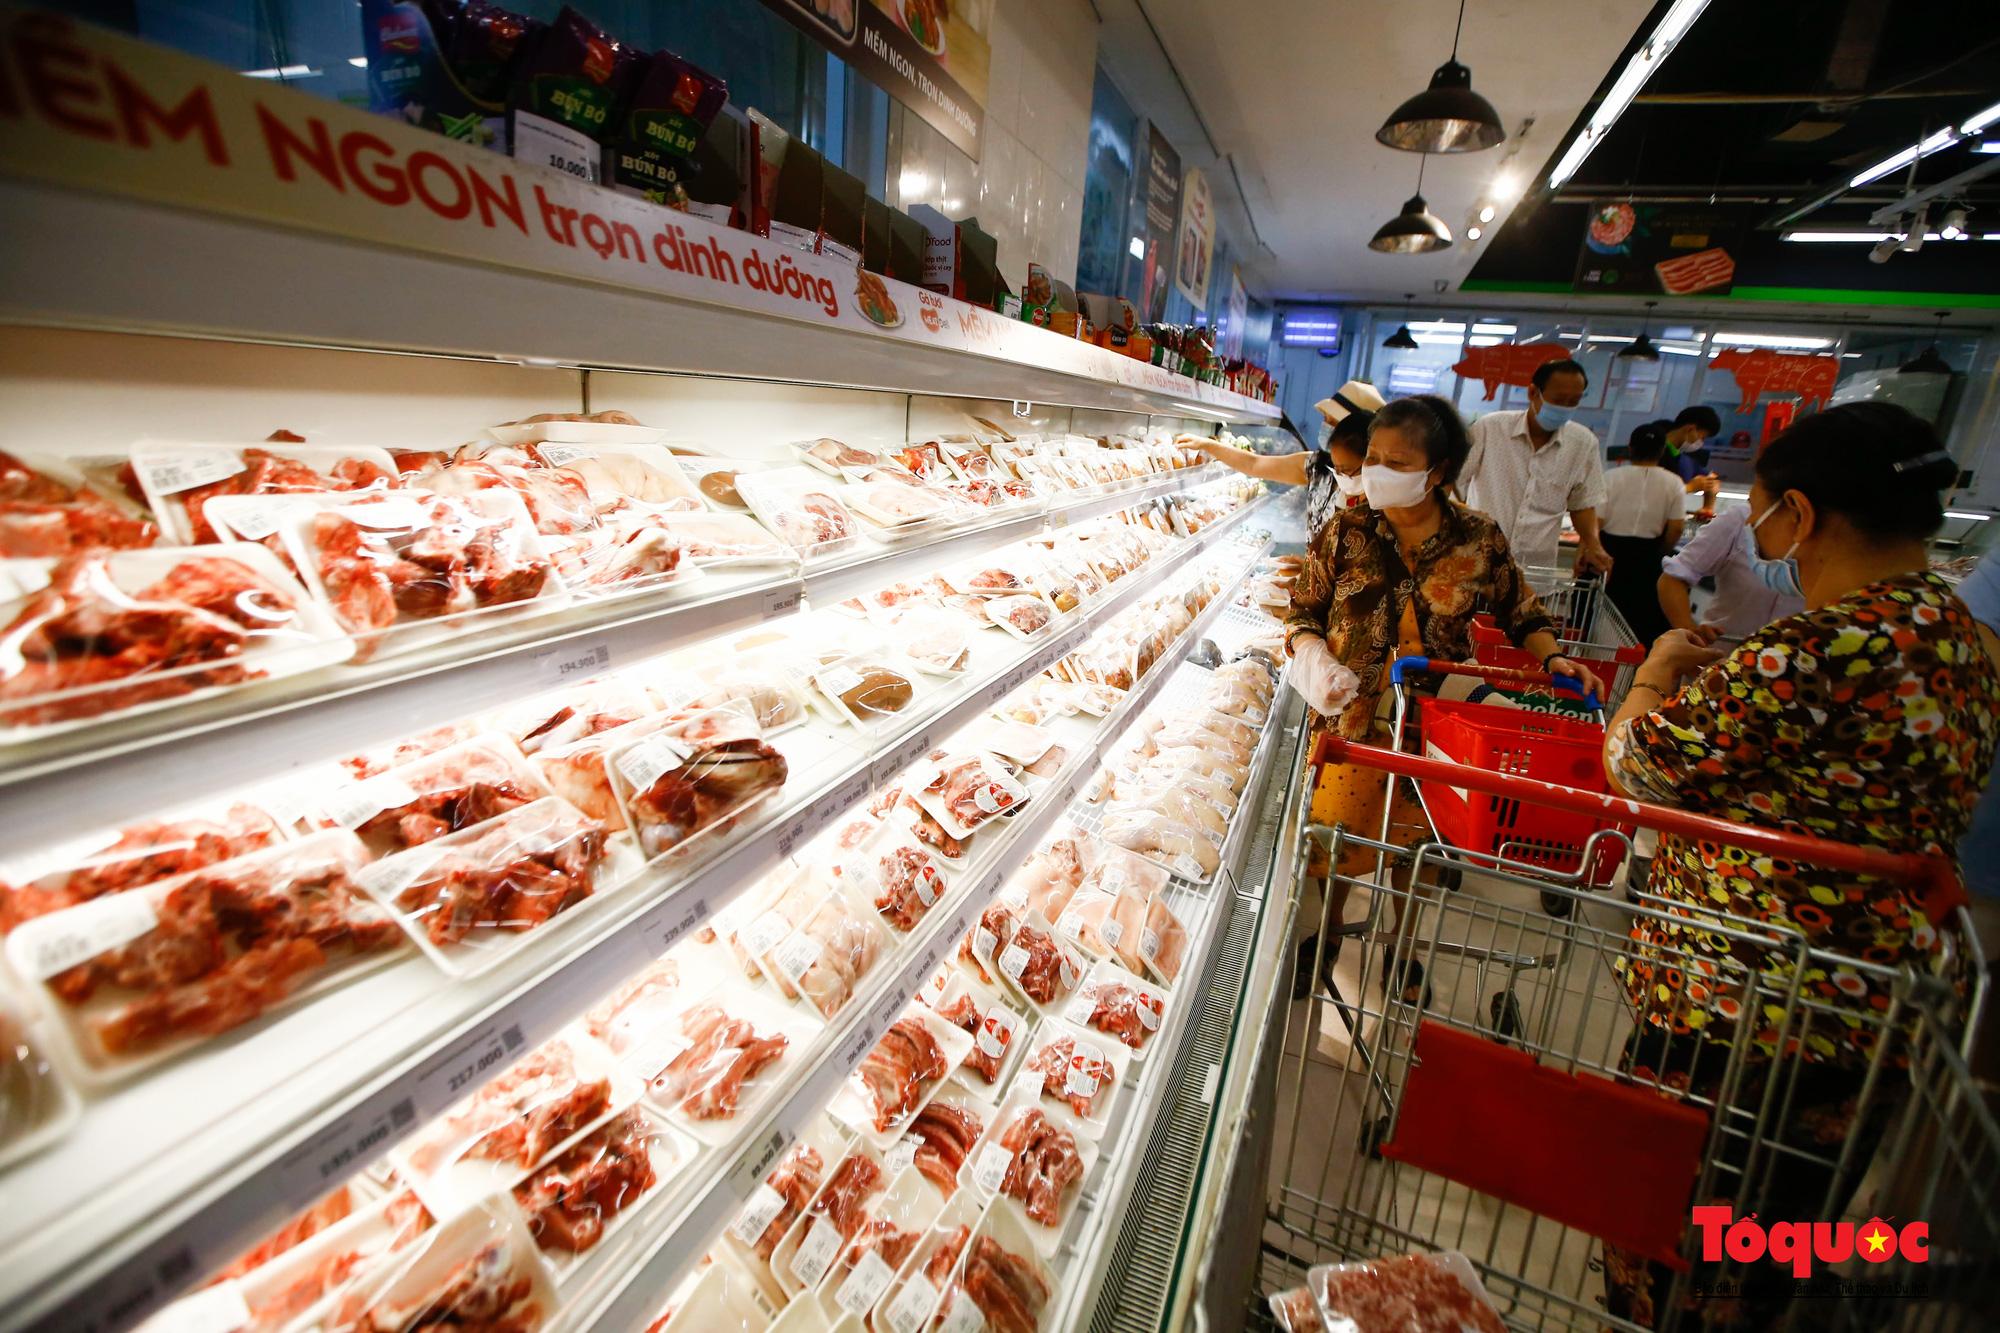
có nhiều người đang đứng ở bên quầy hàng bán thịt